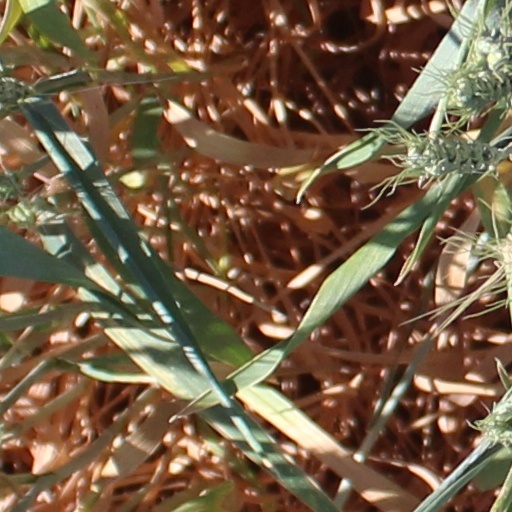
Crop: wheat